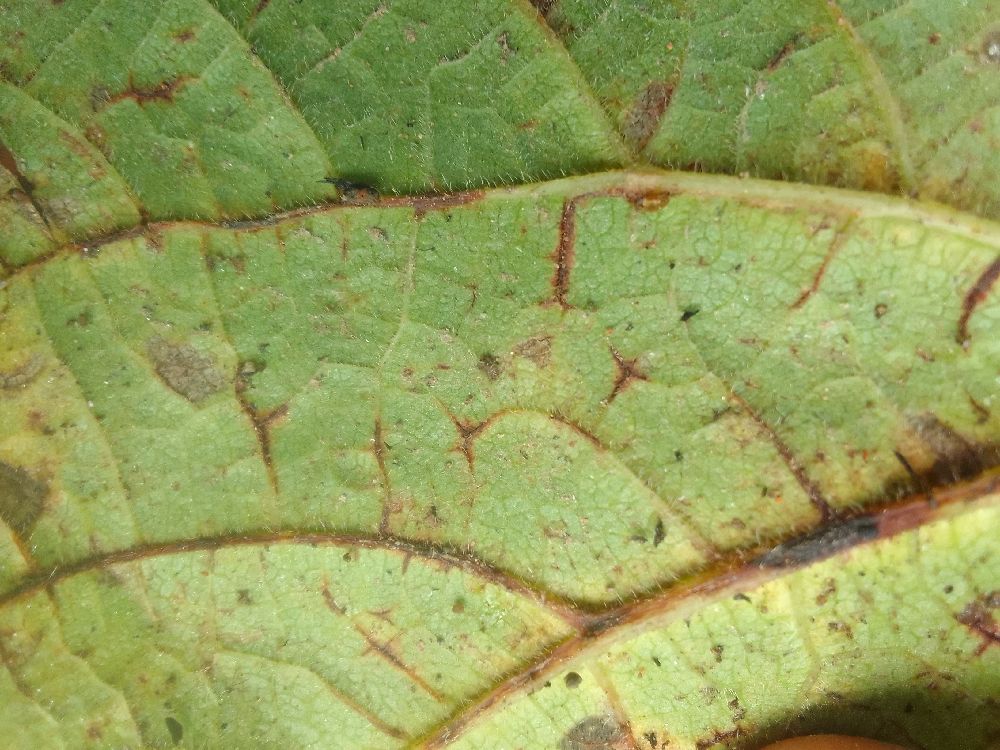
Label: anthracnose